IIT (BHU) Varanasi

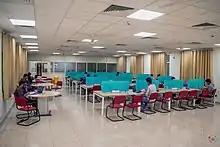
Reading Hall-I, Main Library, IIT (BHU)

Indian Institute of Technology (BHU) has 11 engineering departments, 3 science departments, 3 schools, and a humanities department: